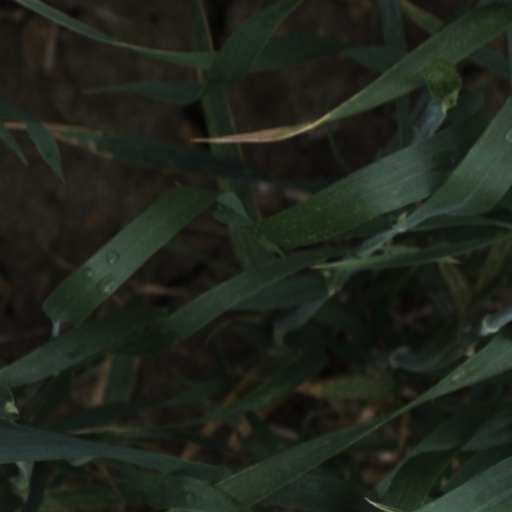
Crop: wheat